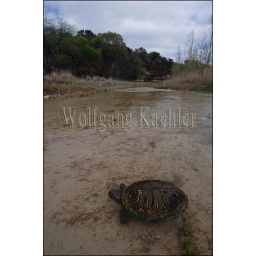
Usa, texas, hill country near hunt, red-eared turtle in river